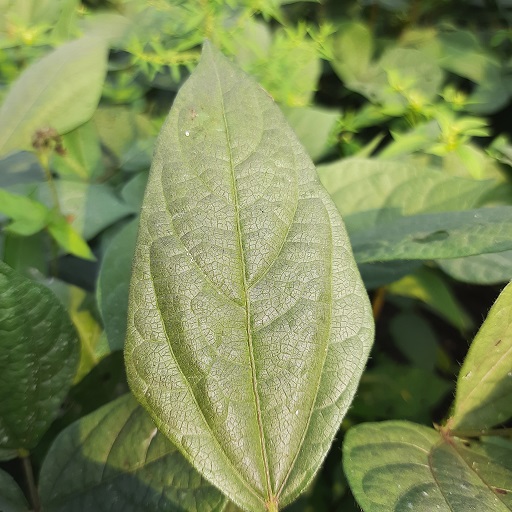
Label: Healthy